Bilbao (Mesoamerican site)

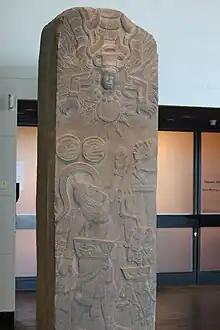
Monument 3 in the Ethnological Museum of Berlin

Monument 3 depicts a larger ballplayer figure and a smaller death god, both of whom are wearing ballgame yokes, standing in front of a temple. The ballplayer is offering a human heart to the sun. The monument was found in the Monument Plaza but was removed to the Ethnological Museum of Berlin.